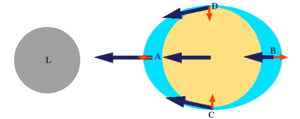
En physique classique, le champ gravitationnel ou champ de gravitation est un champ réparti dans l'espace et dû à la présence d'une masse susceptible d'exercer une influence gravitationnelle sur tout autre corps présent à proximité. L'introduction de cette grandeur permet de s'affranchir du problème de la médiation de l'action à distance apparaissant dans l'expression de la force de gravitation universelle.